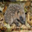
Label: porcupine